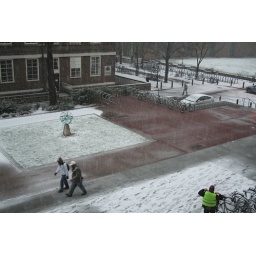
A view from my office window looking at the low level of snow in central London.